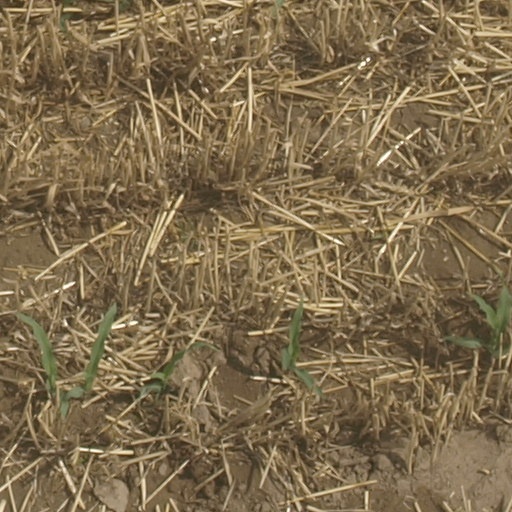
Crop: maize; corn